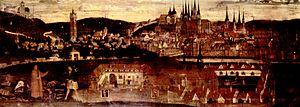
Johannes Indaginis, Jean d'Indagine ou Johannes de Indagine, né Johannes Bremer von Hagen en 1415 à Hattendorf, près de Stadthagen, et mort le 19 avril 1475 à la chartreuse d'Erfurt, est un moine chartreux allemand auteur de traités théologiques.